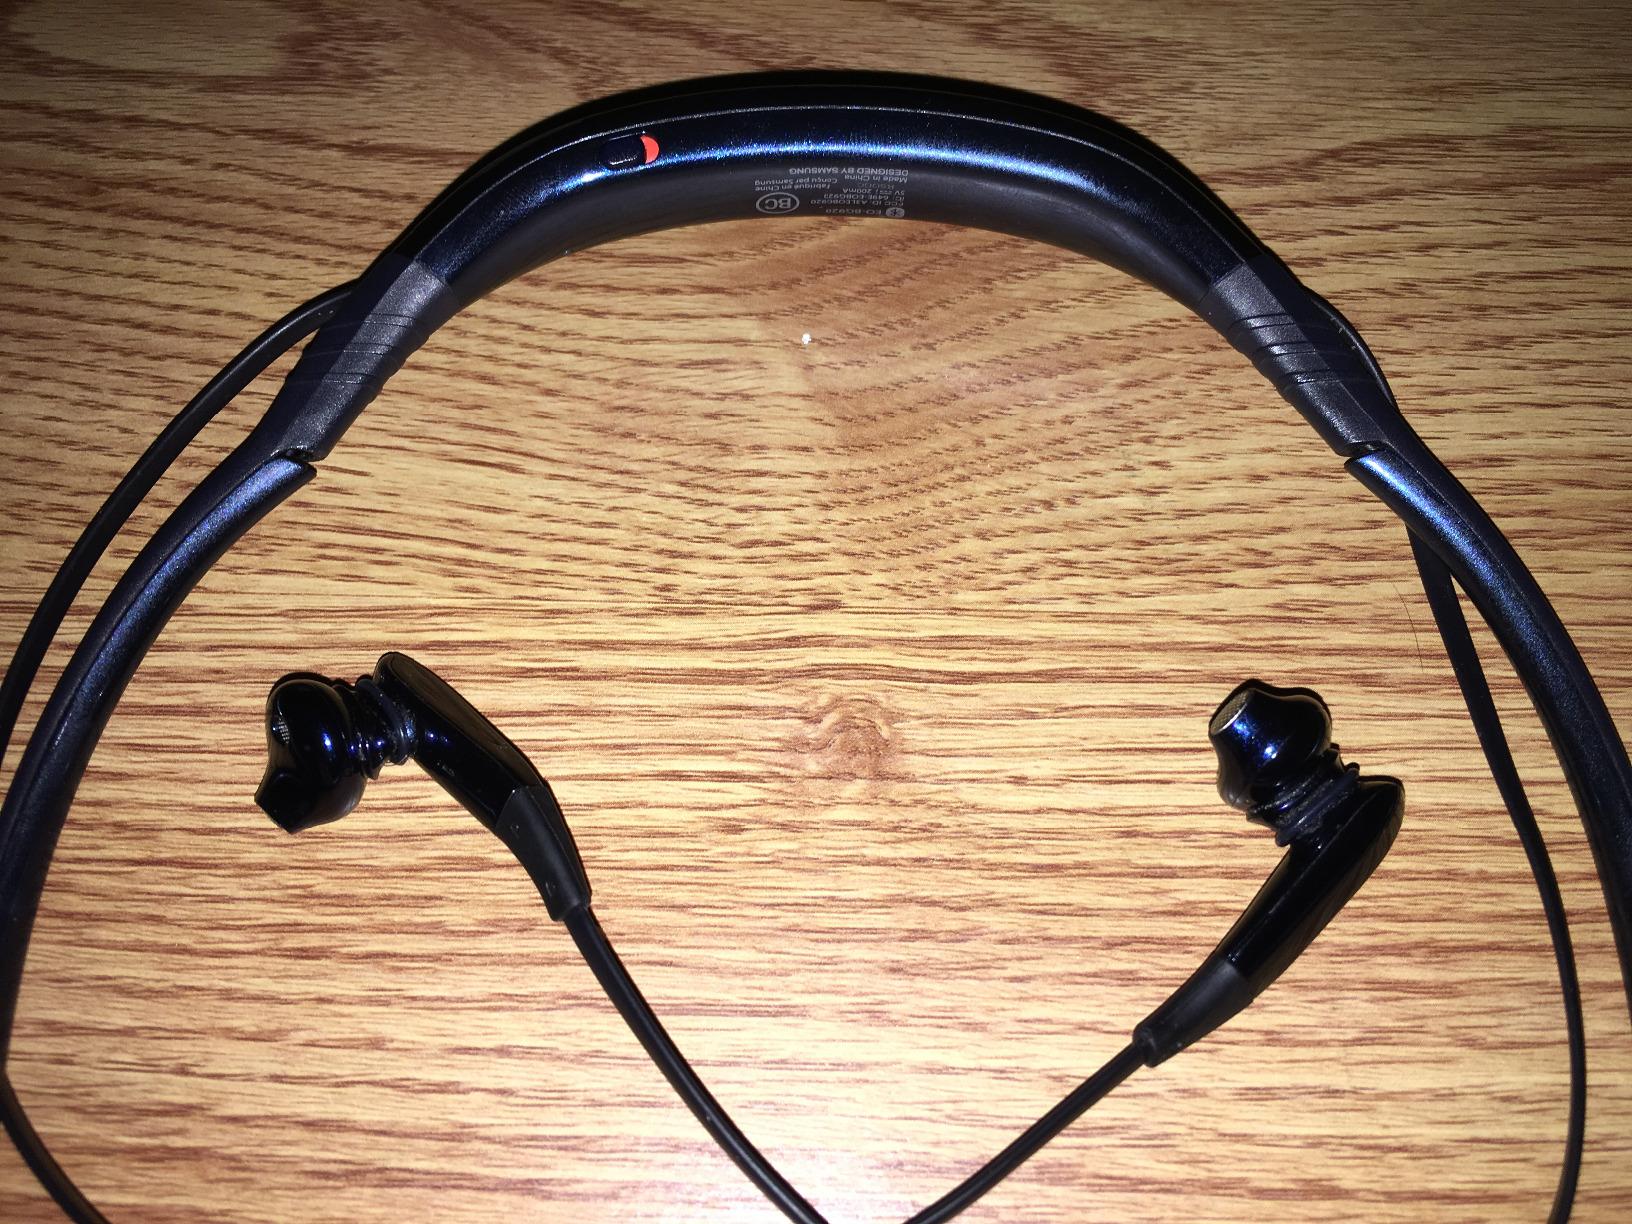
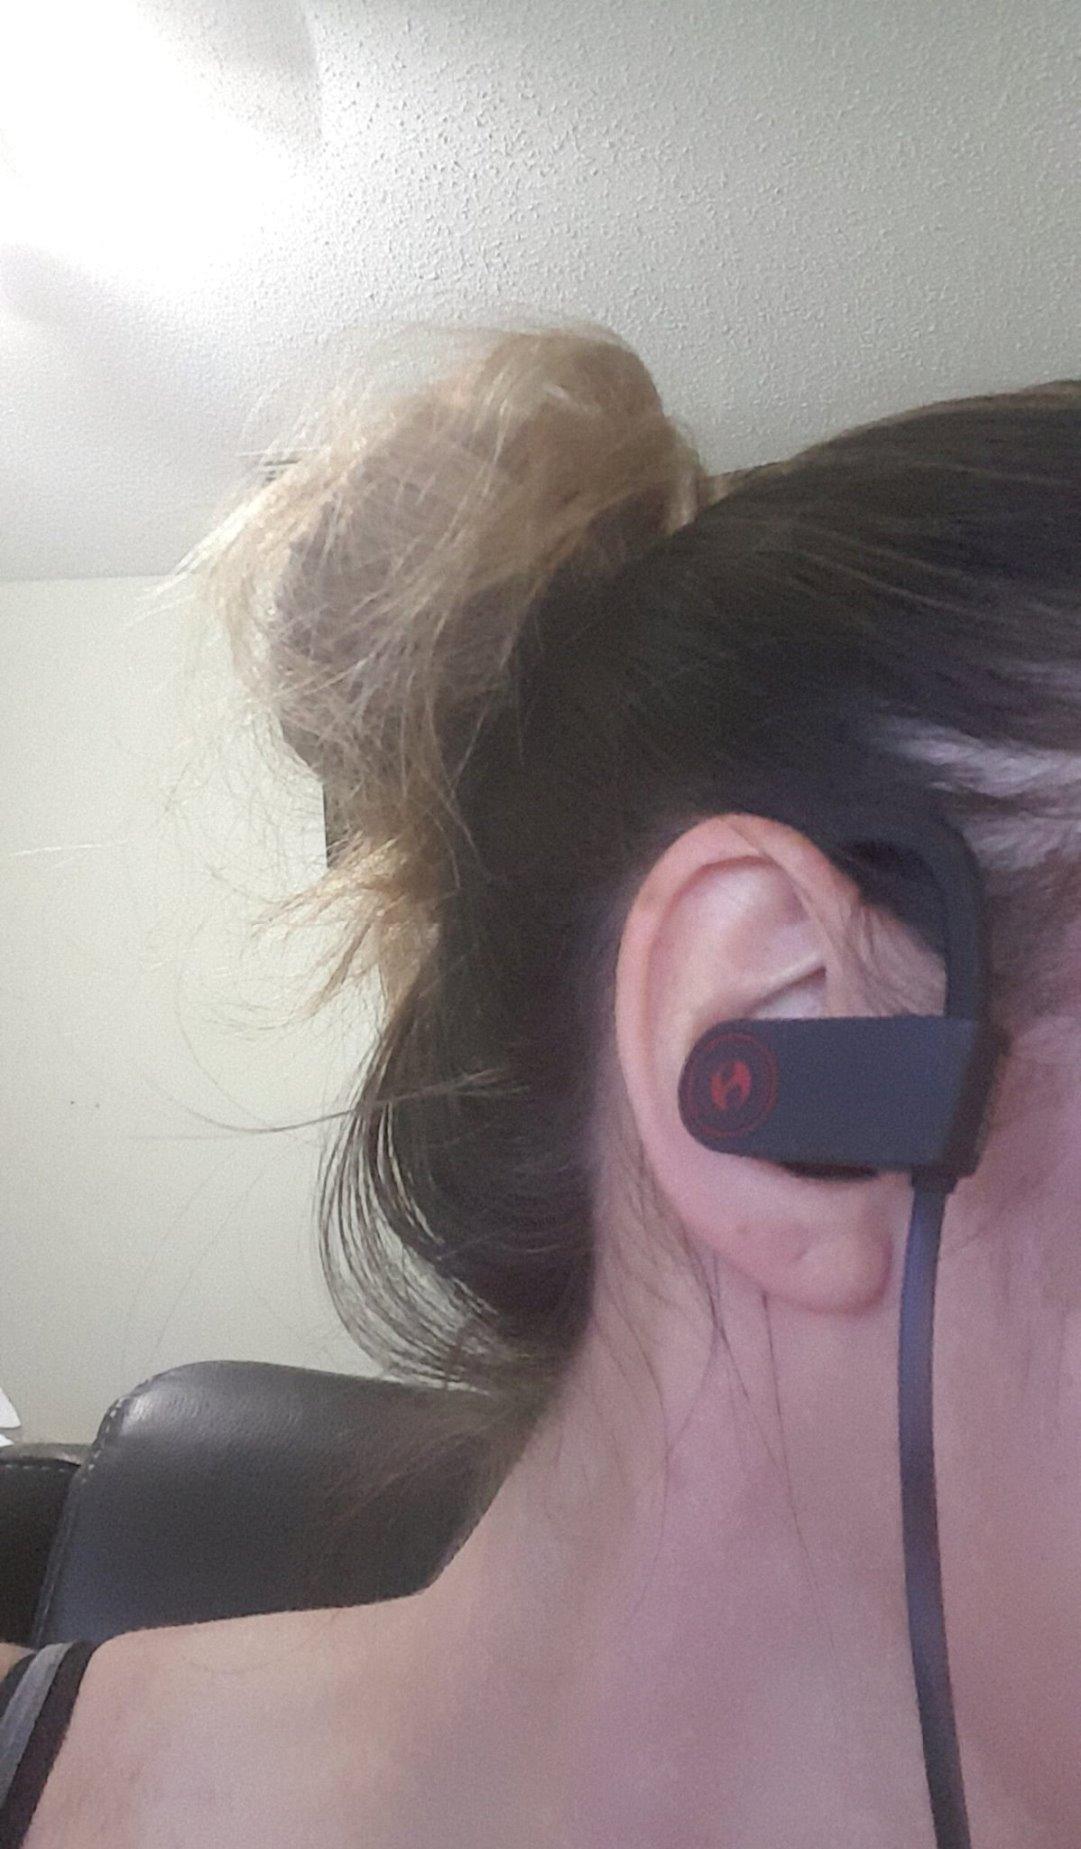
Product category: headphones
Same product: no